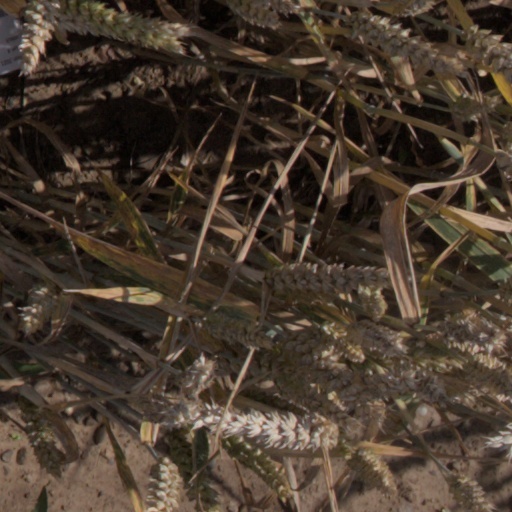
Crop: wheat